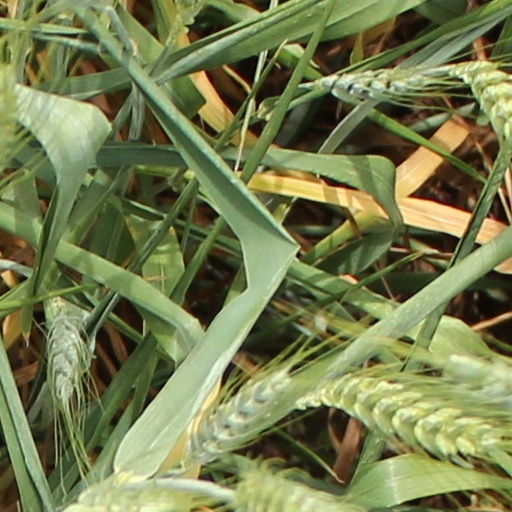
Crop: wheat